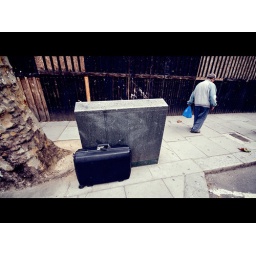
"The item is in the suitcase. I will be carrying a blue plastic bag."